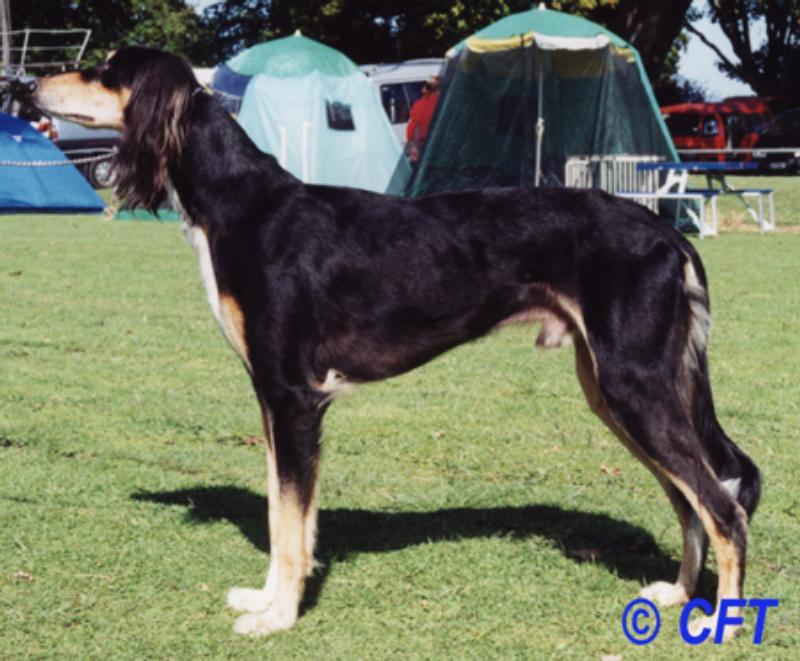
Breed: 206-n000051-Saluki